Spring Valley House–Sulfur Springs Hotel

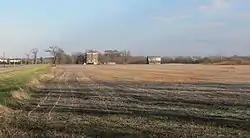
Old Kaskaskia Village site, with the hotel in the background

The Spring Valley House–Sulfur Springs Hotel is a historic former hotel located along Dee Bennett Road in rural Utica Township, LaSalle County, Illinois. Built circa 1849, the hotel is unusually large for a rural hotel of the area. The brick and limestone building, which features Greek Revival elements and vernacular stonework, is four stories tall and in area. Its size is likely a result of it serving two different audiences; due to its proximity to the Illinois River and a major stagecoach line, it hosted travelers passing through the area, but it also functioned as a resort destination due to the area's hot springs. Three such springs are located on the site of the hotel, one of which has a spring house built over it. The opening of the Chicago and Rock Island Railroad through the area doomed the hotel, as stagecoach and river travel declined dramatically, and it closed after 1862.